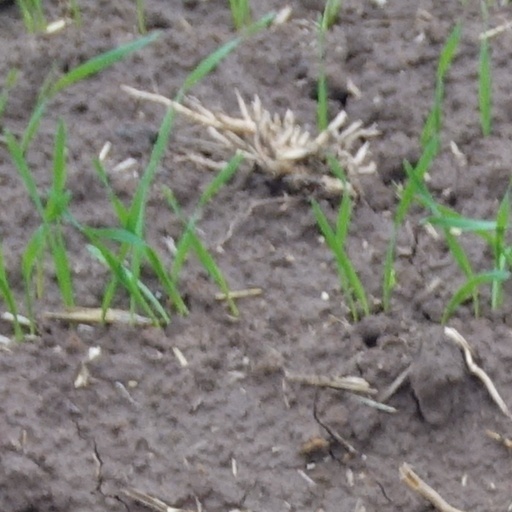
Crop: wheat